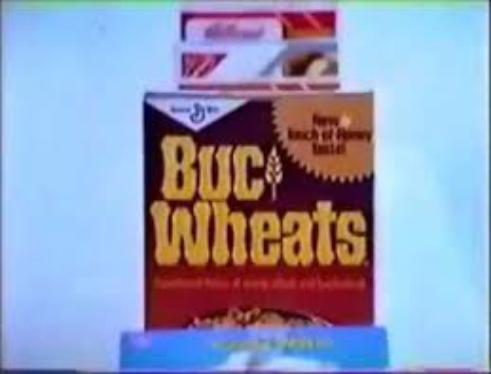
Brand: Buc Wheats
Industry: Food